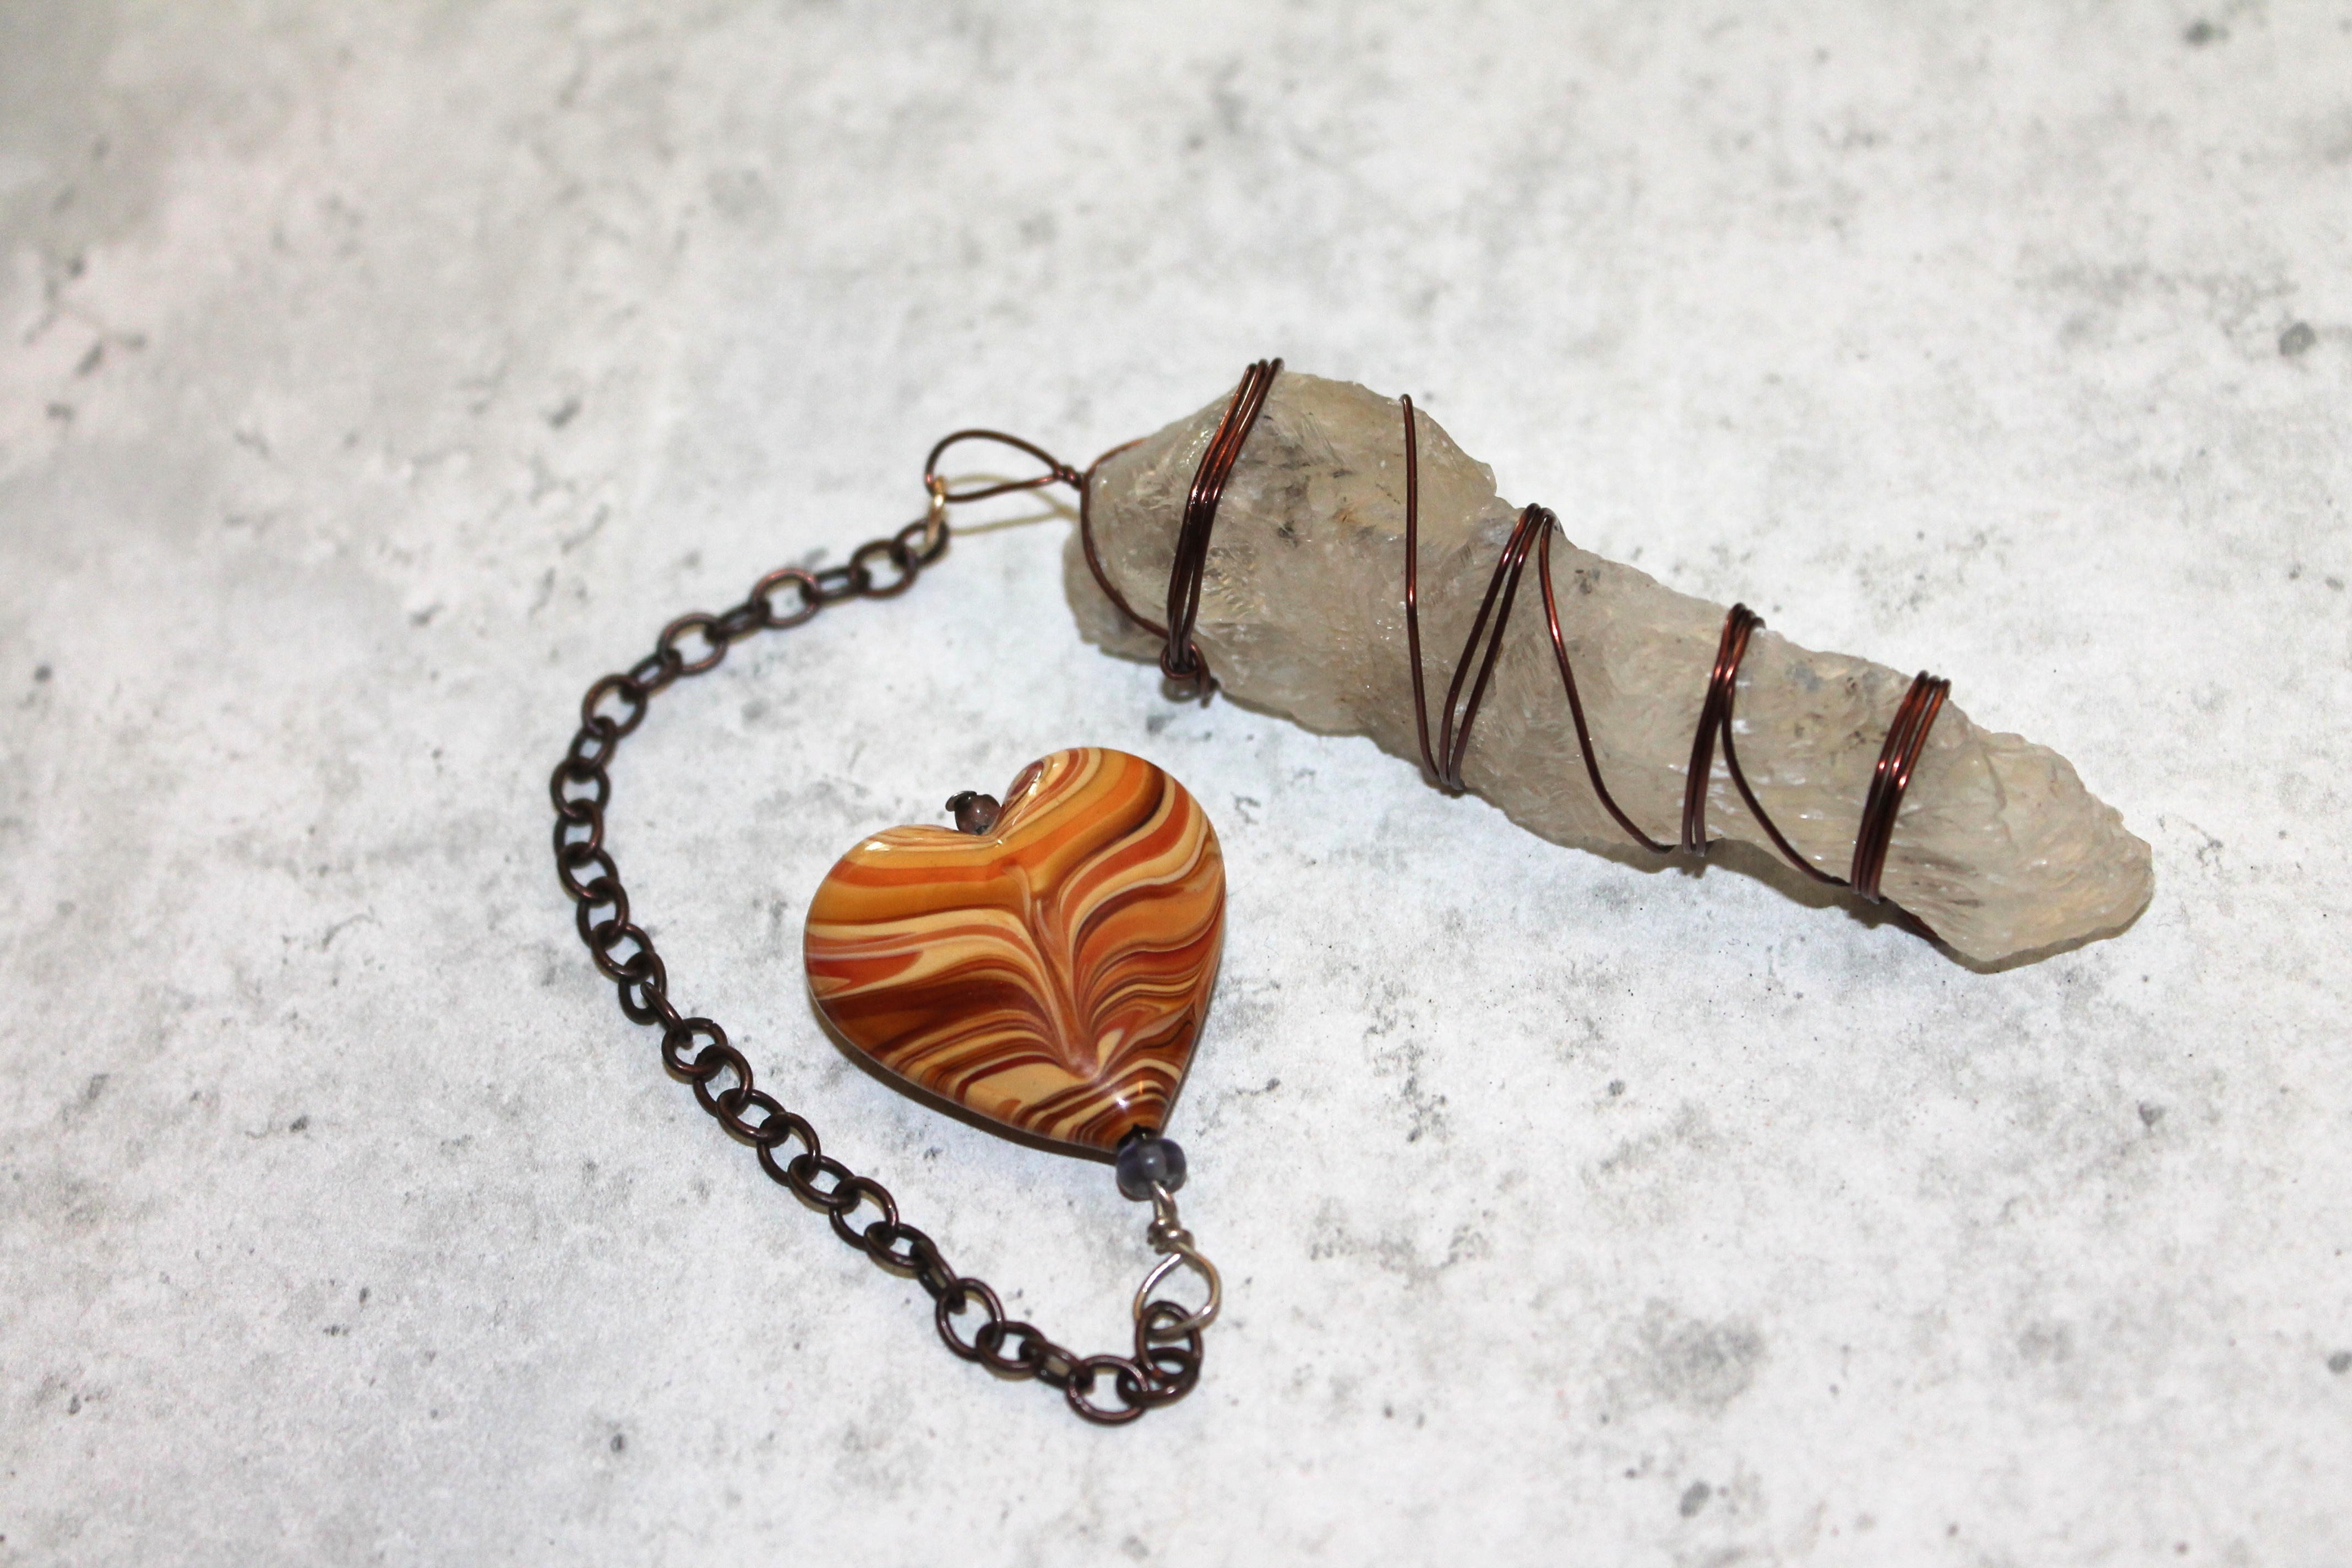
hand, pendulum, spiritual, necklace, alternative, jewellery, footwear, mind, gemstone, metaphysical, answers, psychic, healing, chakra, dowsing, spirit communication, energy work, holistic, divine guidance, spirit guide, intuition, fashion accessory, selenite, gifted